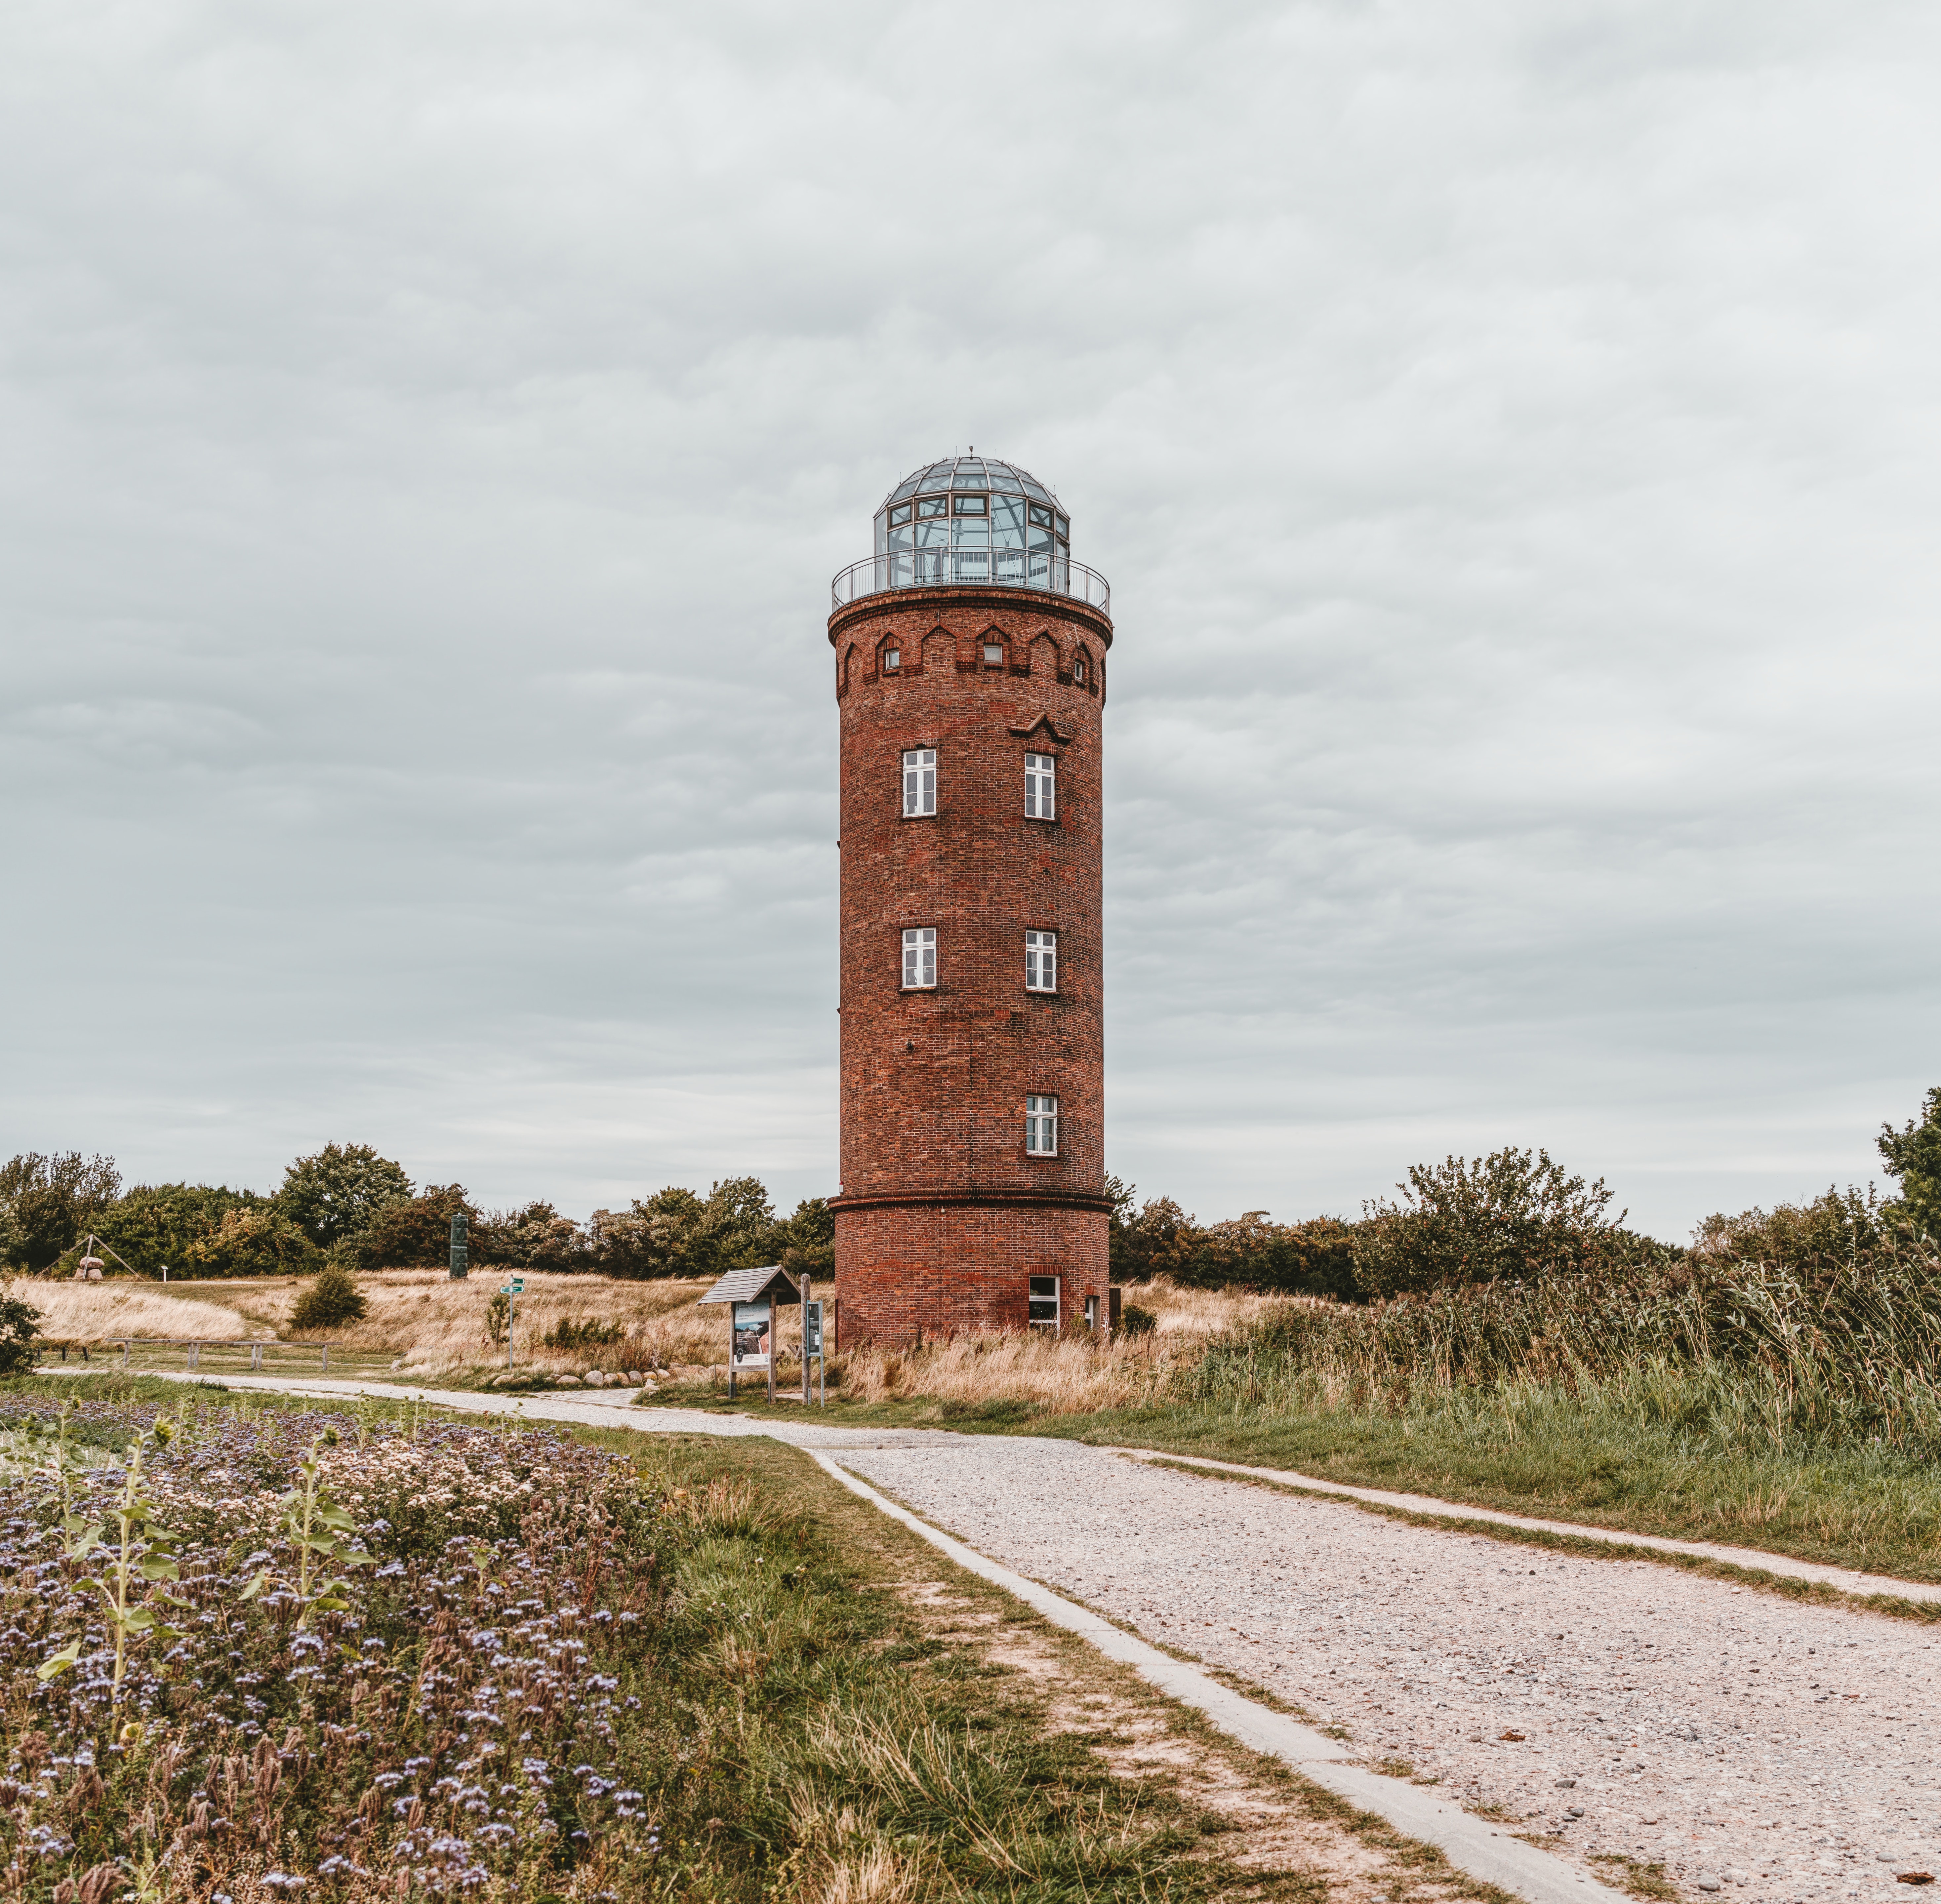
tower, sky, shot tower, lighthouse, beacon, observation tower, cloud, building